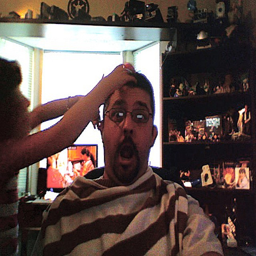
A man getting a hair cut making an awkward face.
A man making a surprised face is getting a hair cut.
A man with a shocked look on his face getting ready for a haircut.
A man with a shocked expression getting his hair cut by a female.
A MAN IS GETTING A HAIR CUT WITH EYEGLASSES